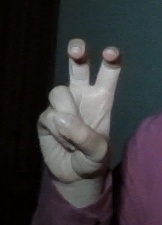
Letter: toot